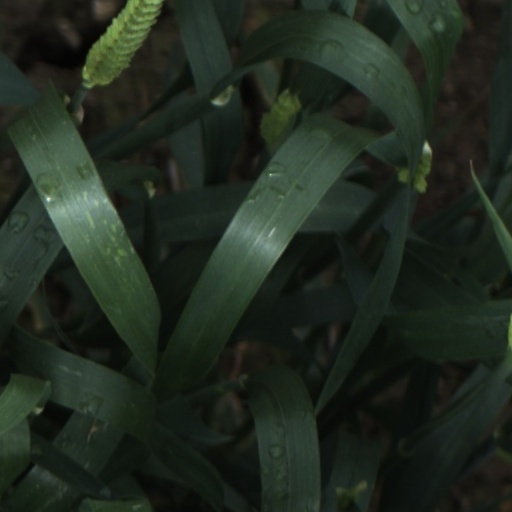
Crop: wheat